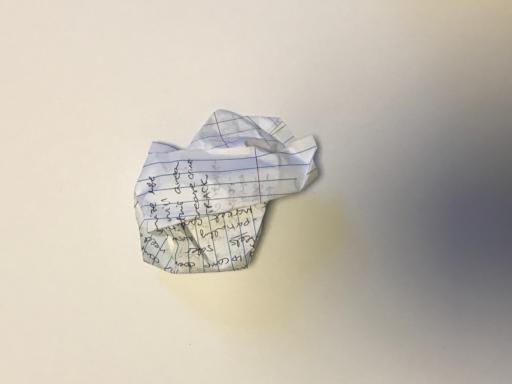
Waste category: paper